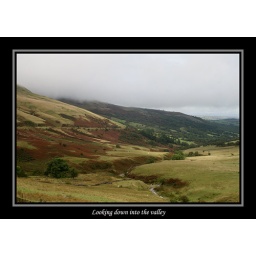
With the mountain tops shrouded in cloud there was only one way to look - down into the valley below.